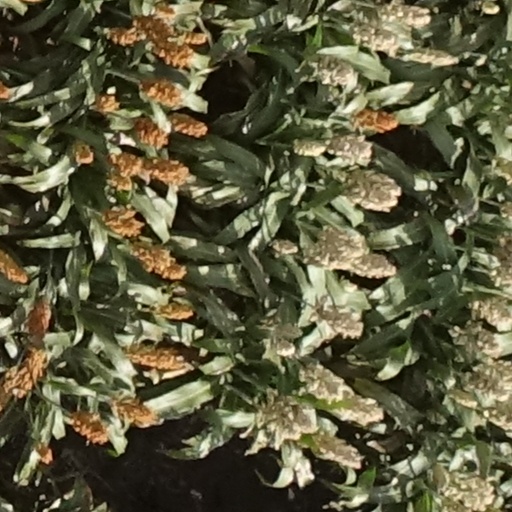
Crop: sorghum